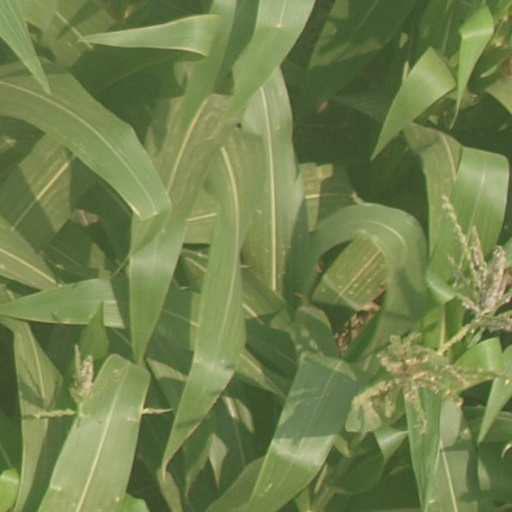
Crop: maize; corn